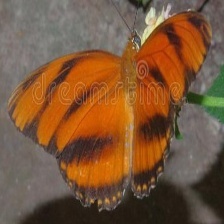
Species: BANDED ORANGE HELICONIAN